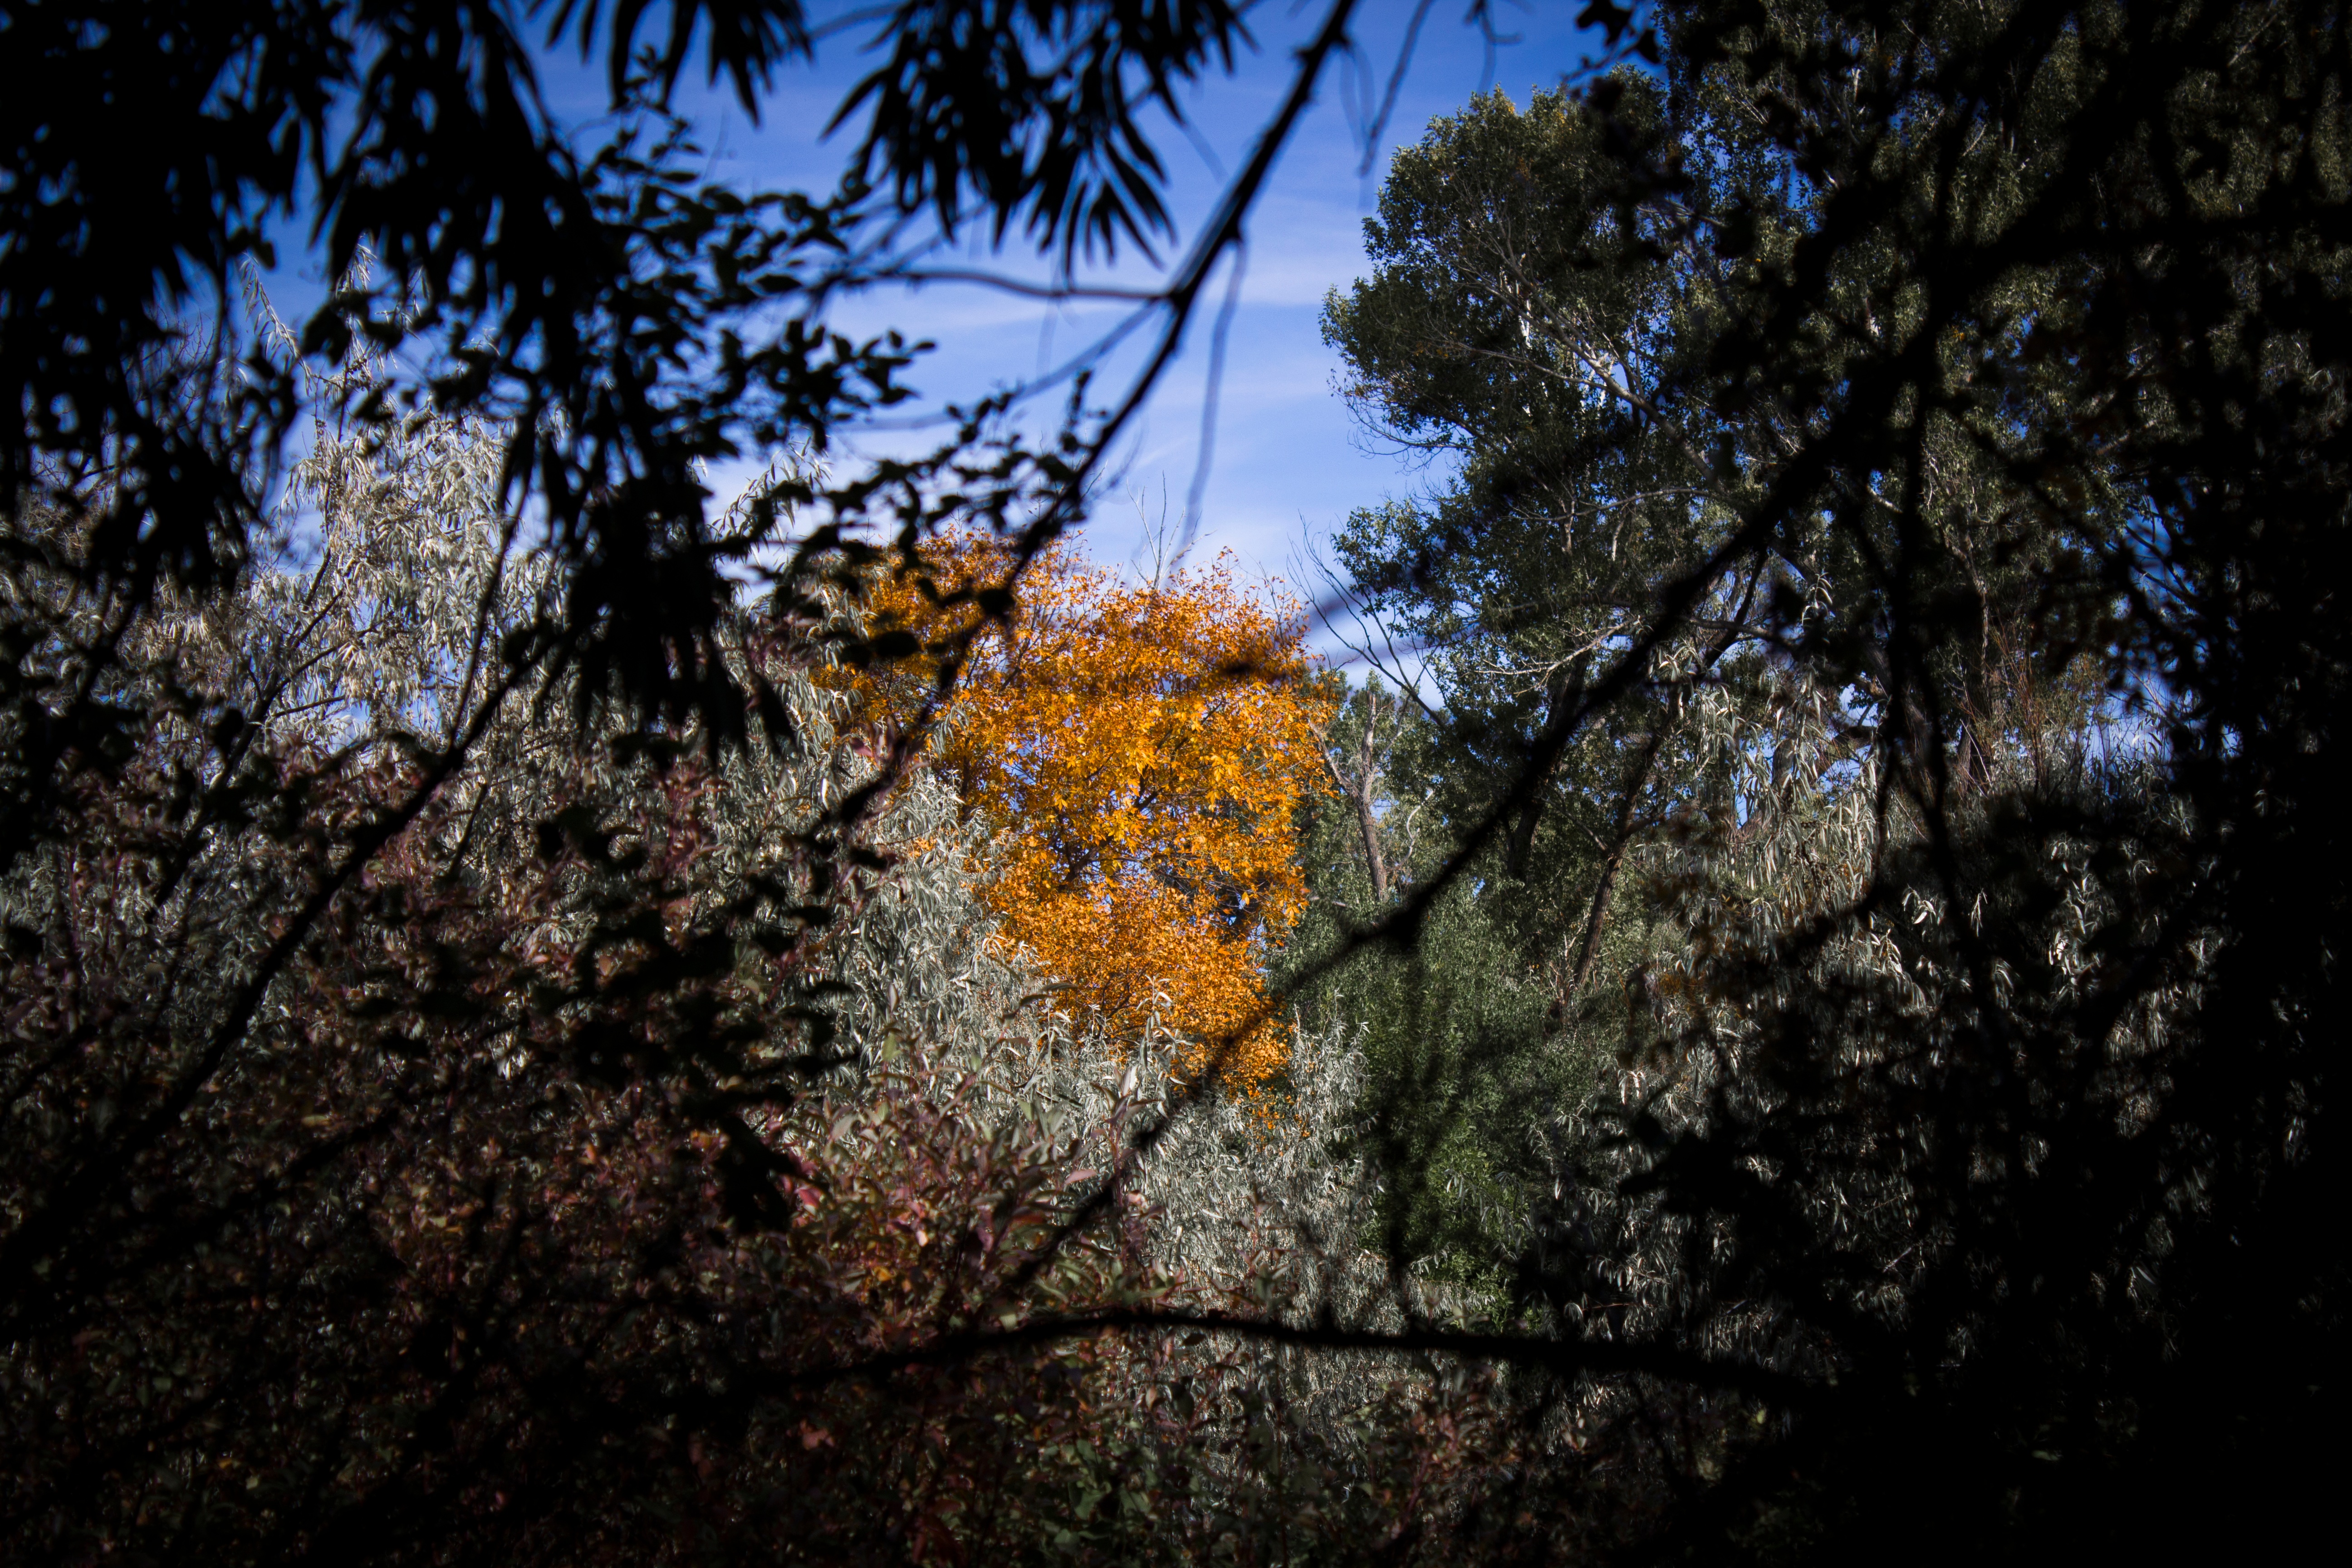
tree, nature, forest, branch, plant, sunlight, morning, leaf, flower, reflection, autumn, season, woodland, habitat, woody plant